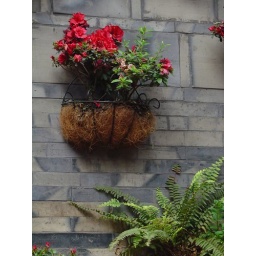
some flower decoration on the wall in Jin lane